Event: Nepal Earthquake
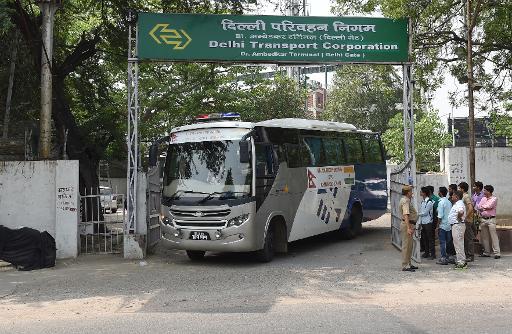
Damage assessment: no_damage